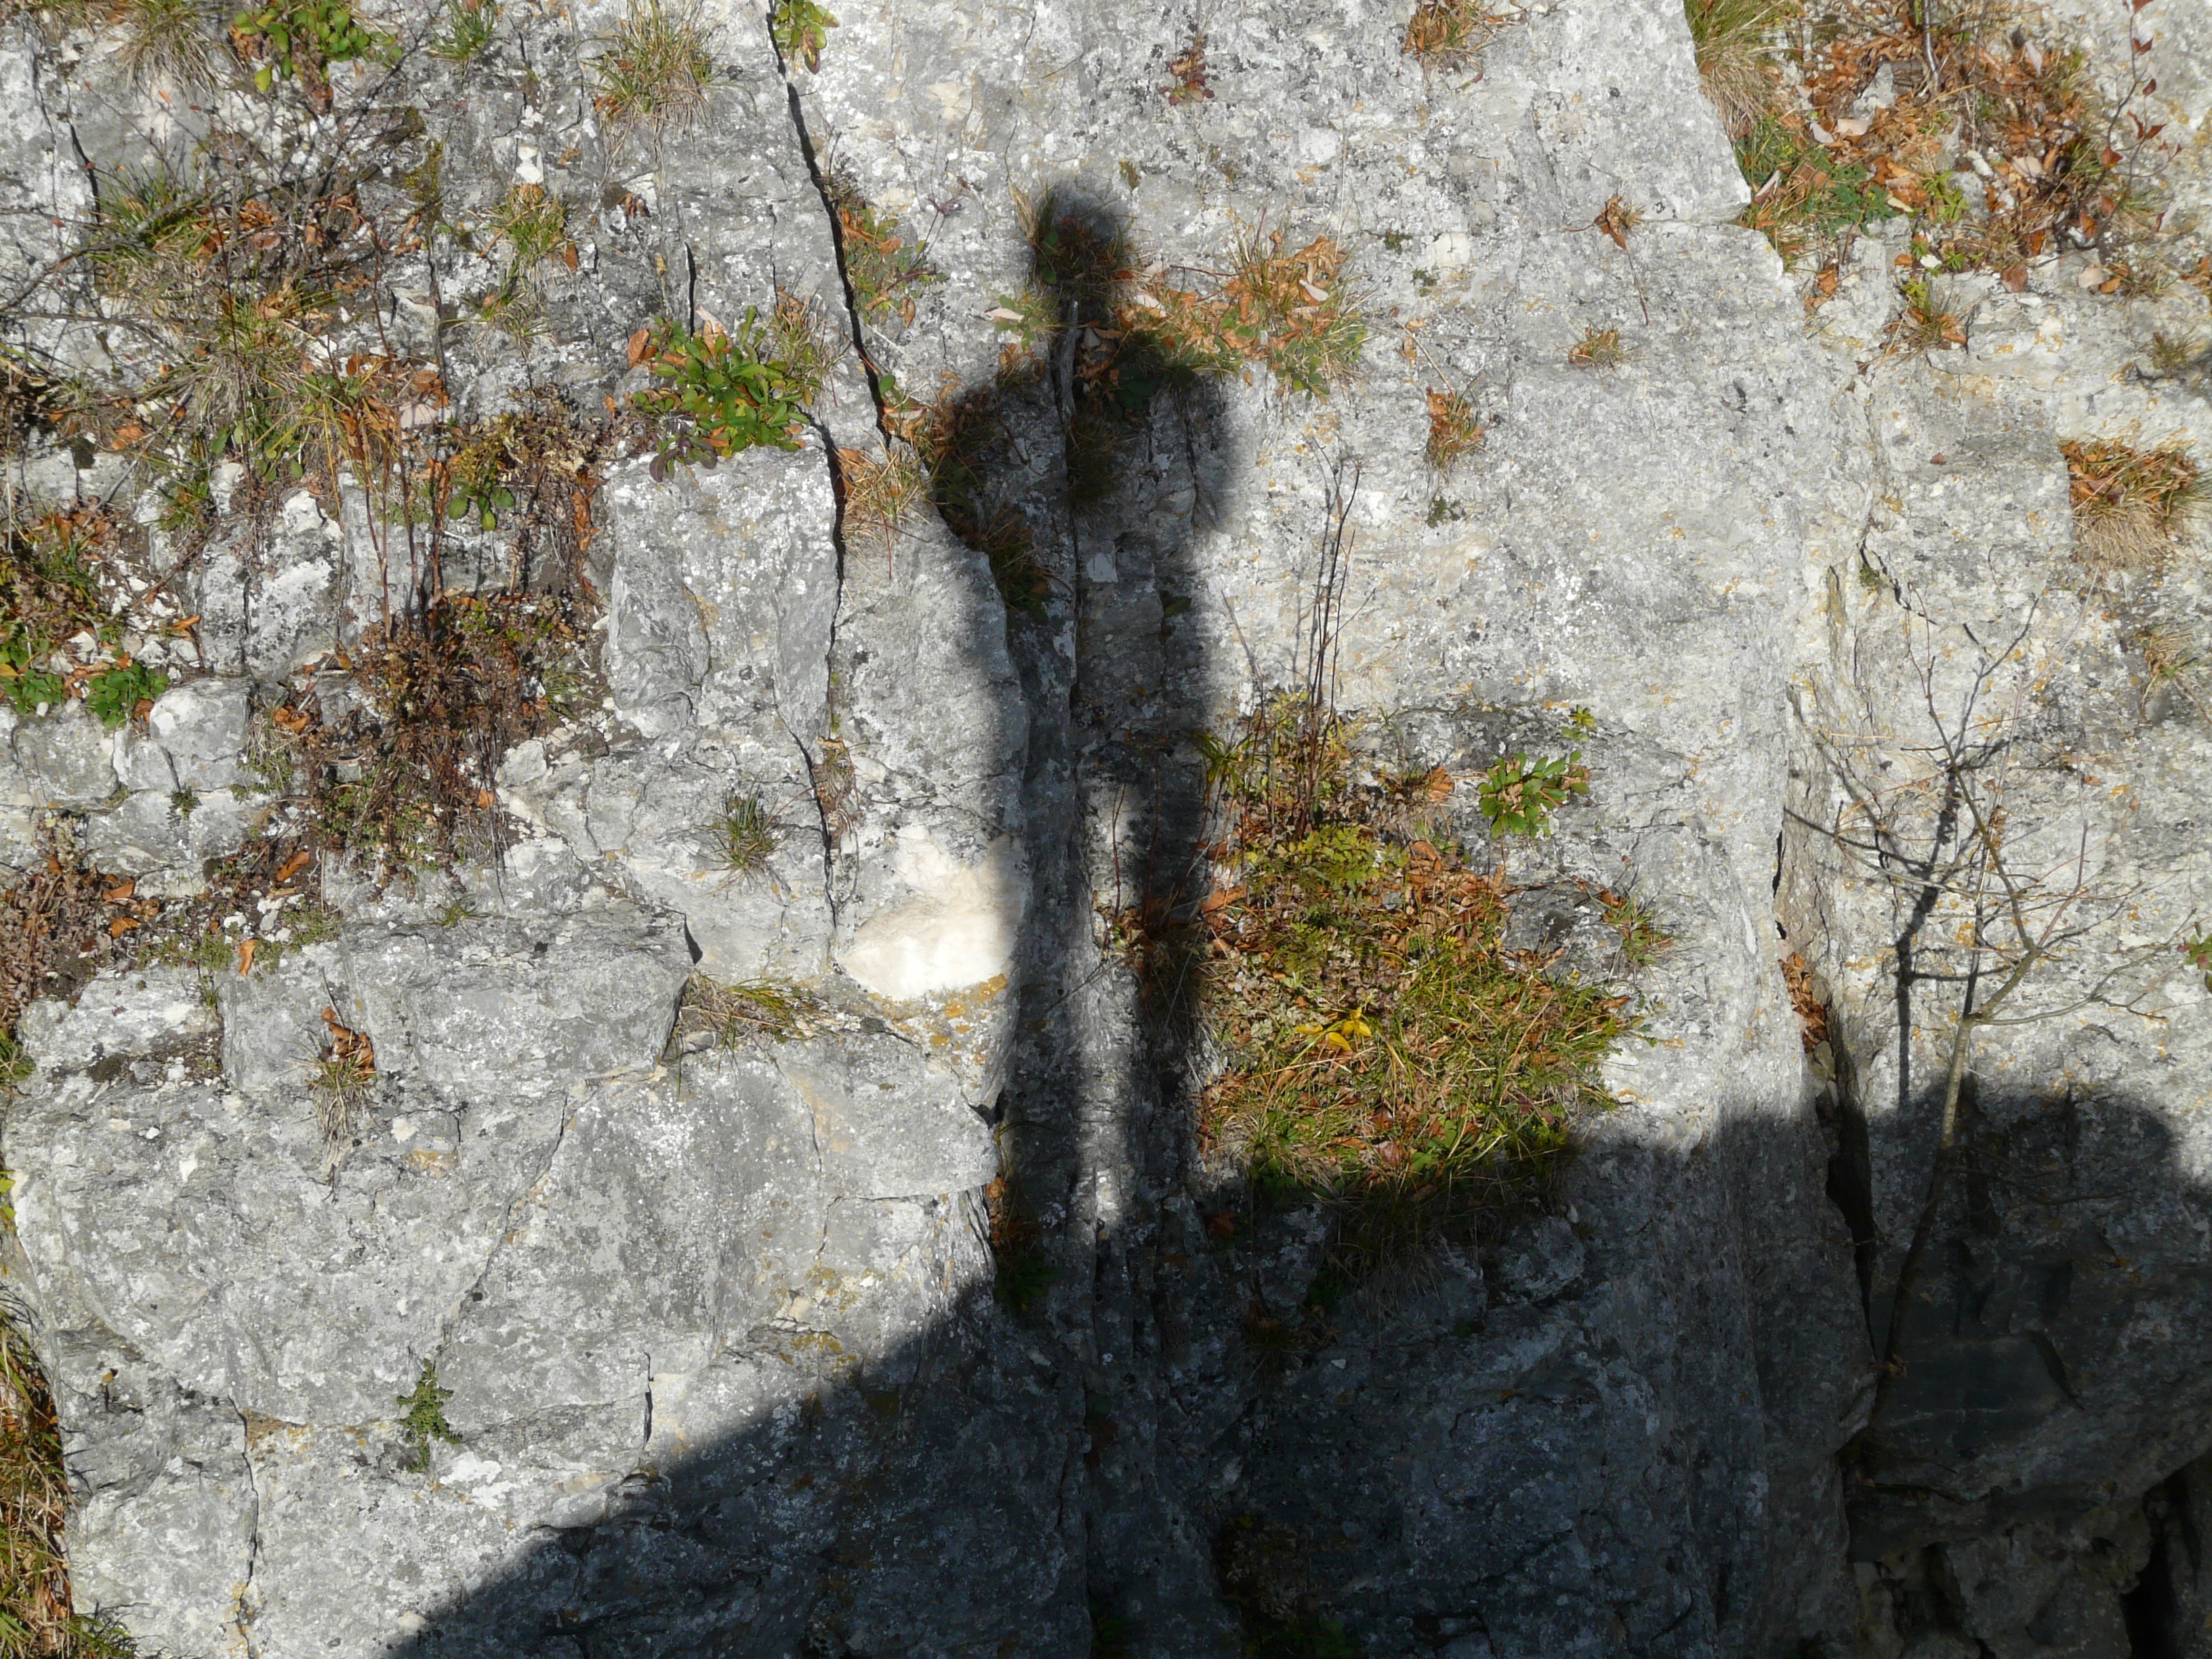
tree, nature, rock, wilderness, silhouette, person, light, plant, trail, leaf, adventure, wall, autumn, shadow, human, terrain, stand, geology, shadow play, hispanic, woody plant